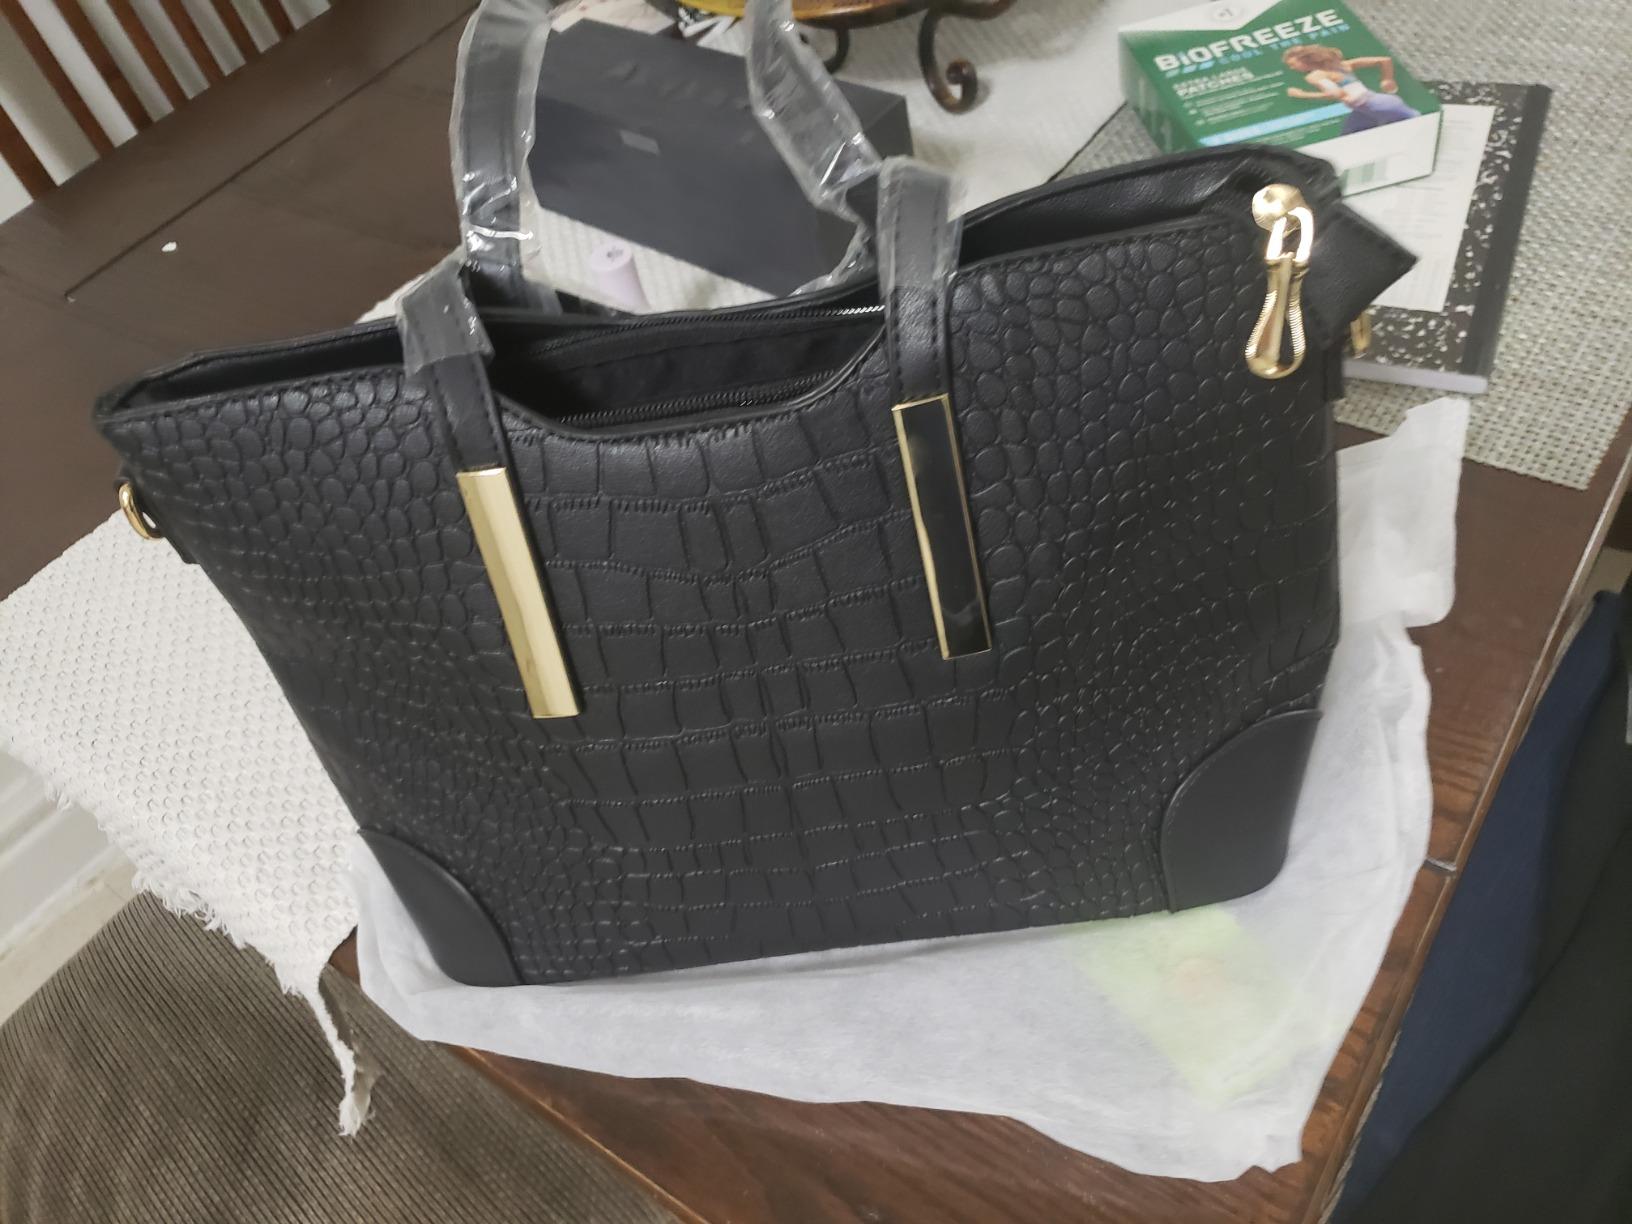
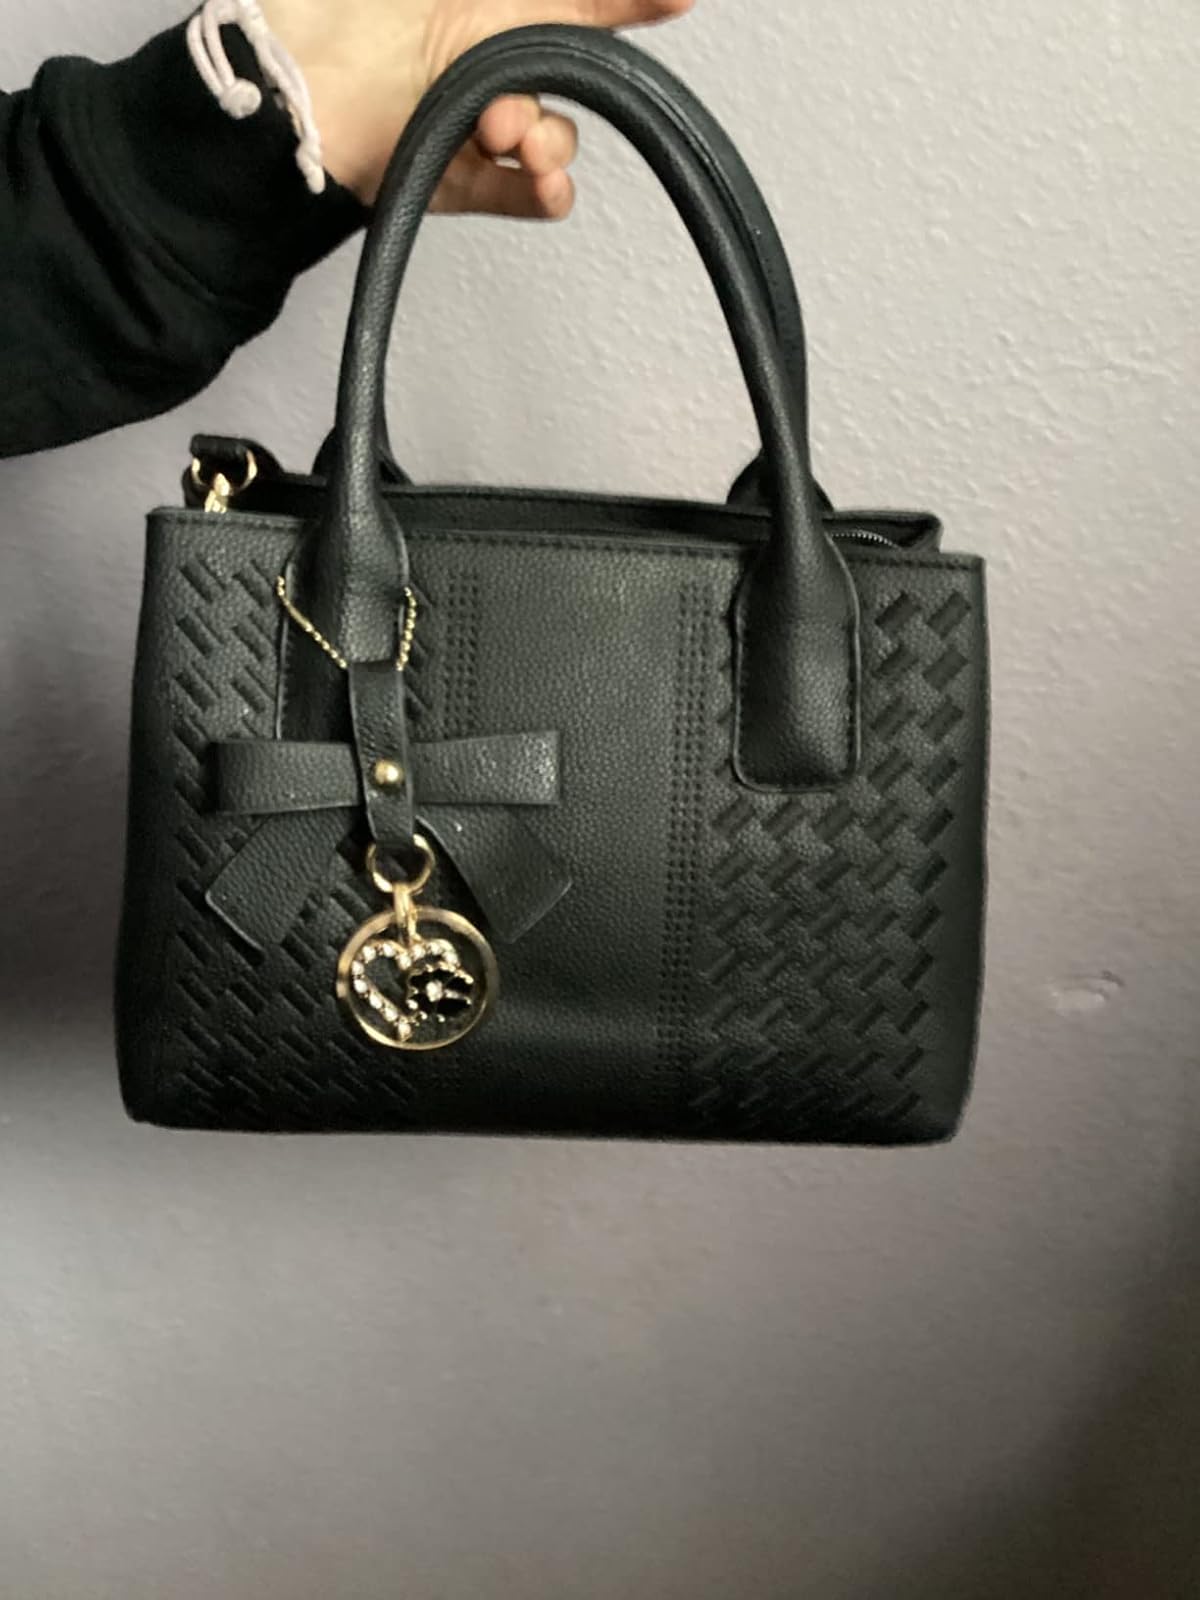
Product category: accessories_handbag
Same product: no